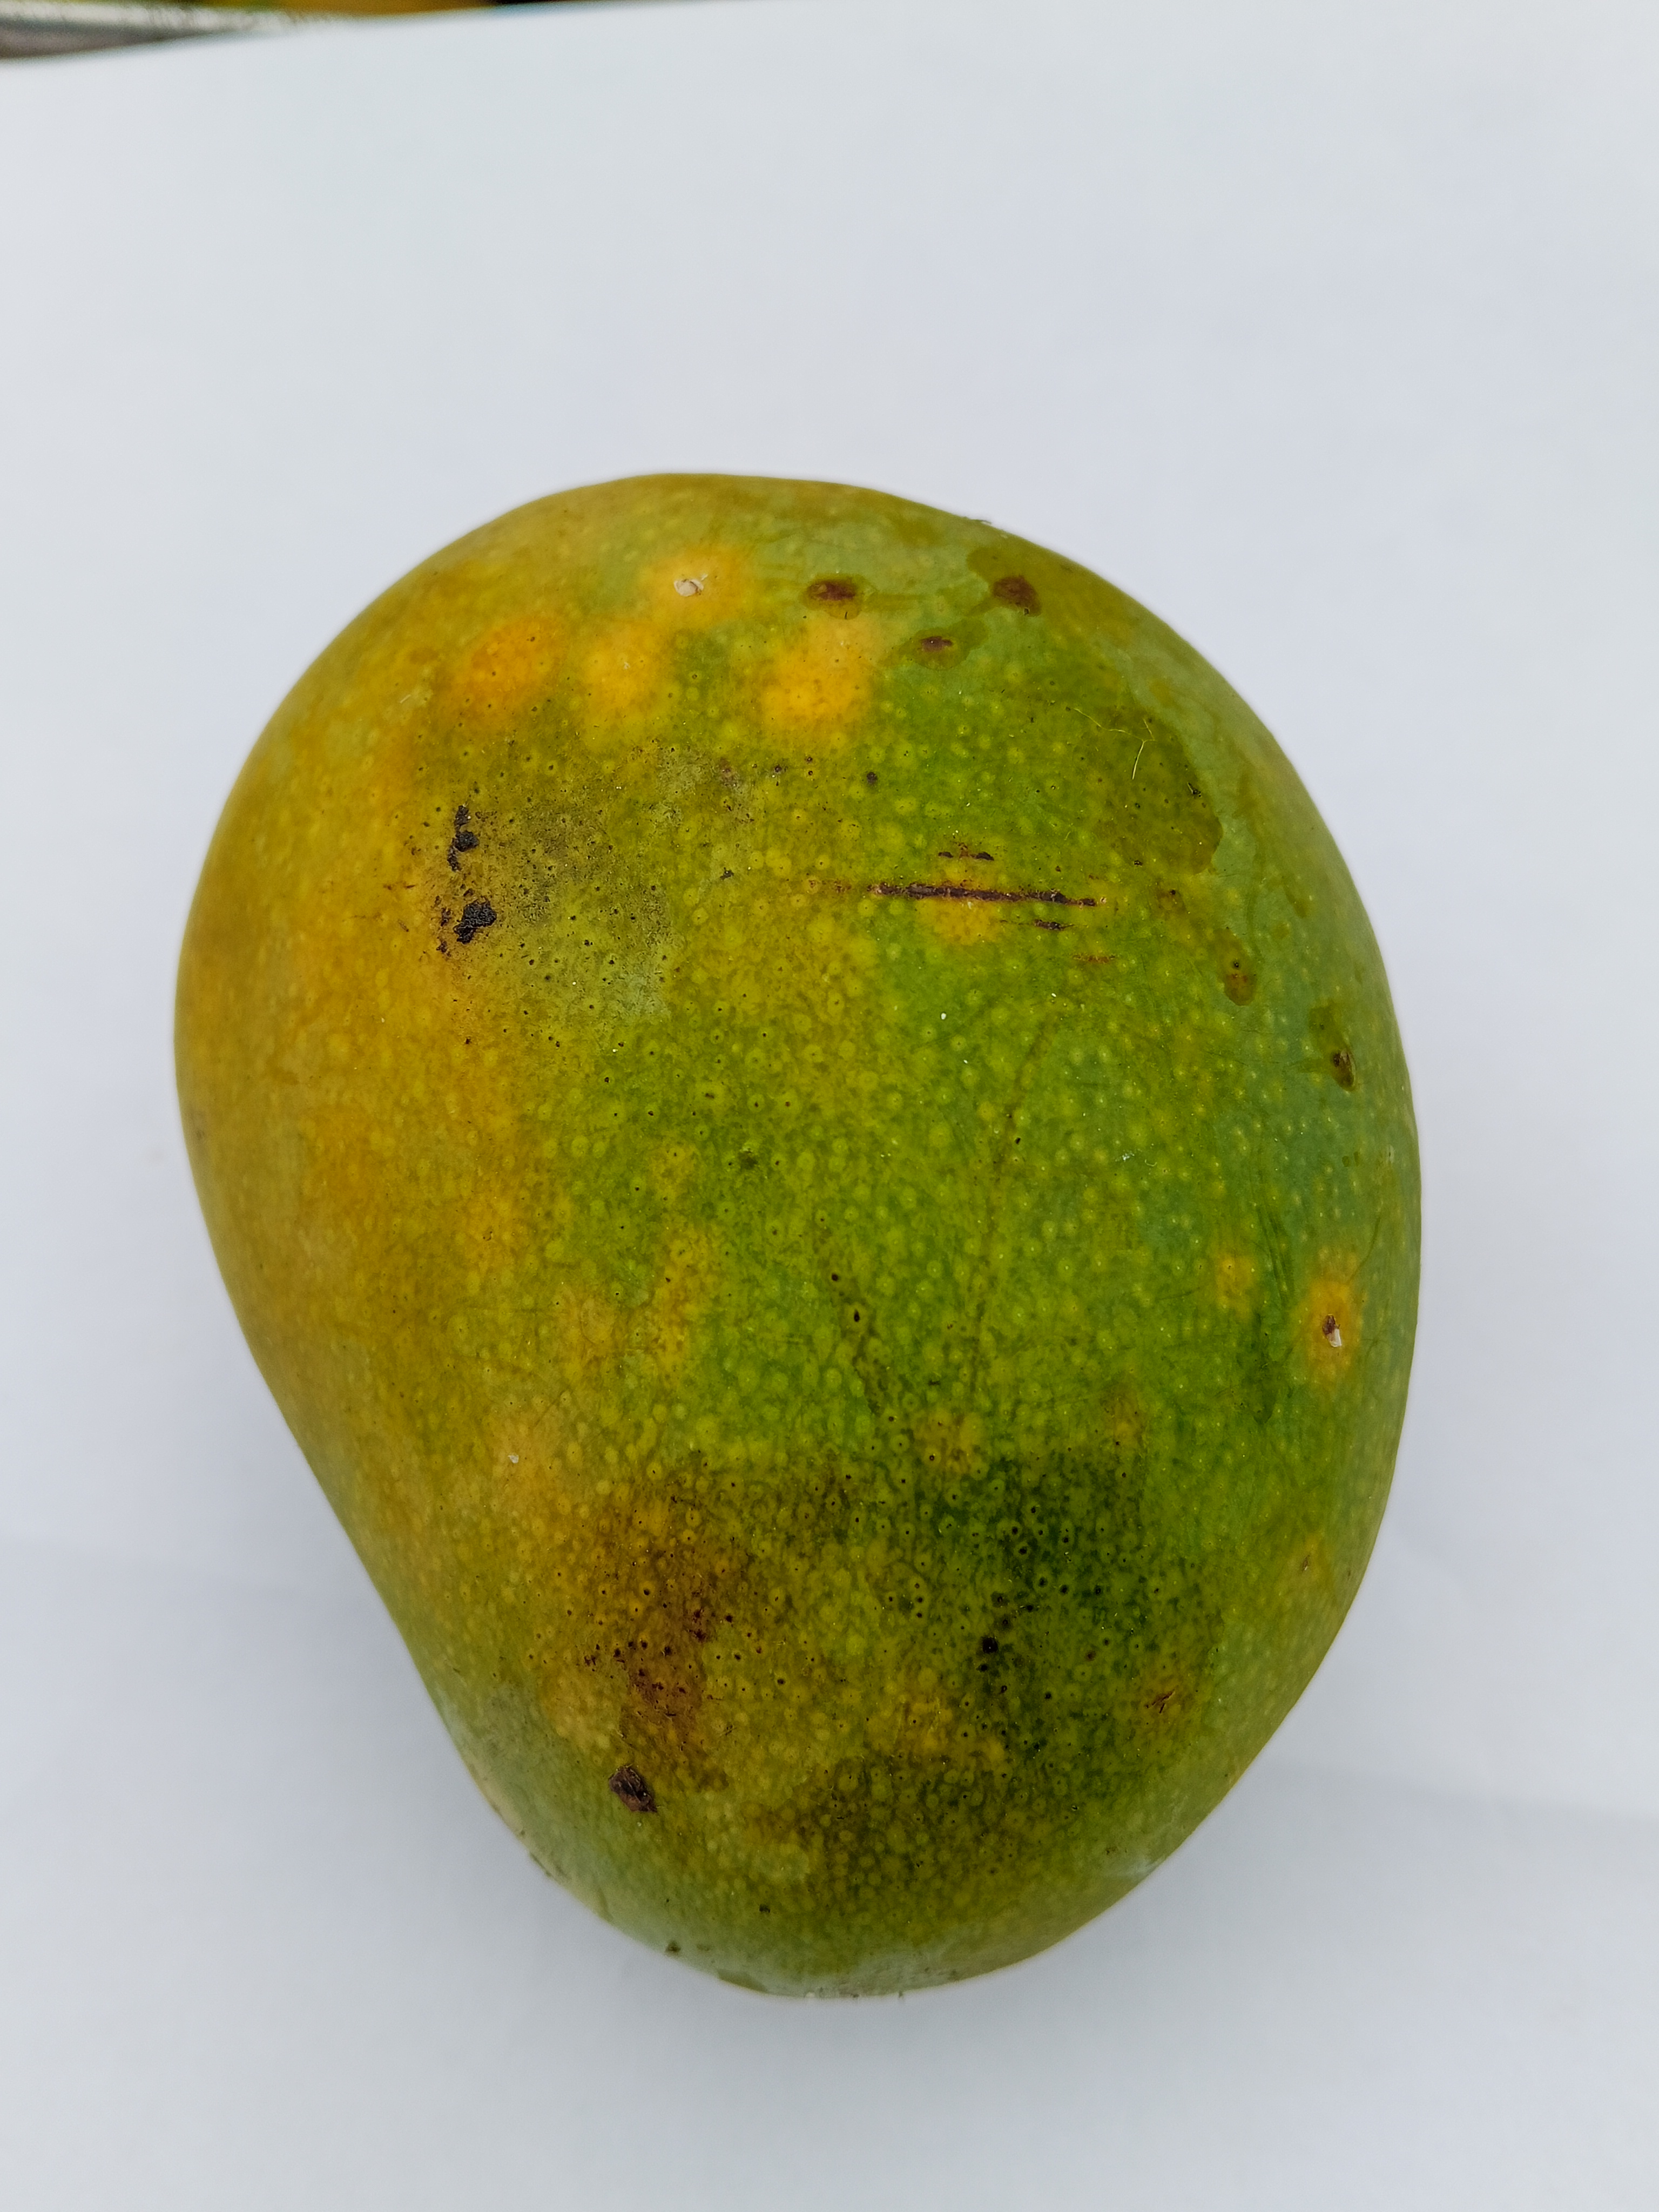
Mango variety: Himsagar